2019 MBC Entertainment Awards

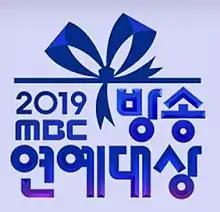

The 2019 MBC Entertainment Awards presented by Munhwa Broadcasting Corporation (MBC), took place on December 29, 2019 at MBC Public Hall in Sangam-dong, Mapo-gu, Seoul. It was hosted by Jun Hyun-moo, Hwasa and P.O.